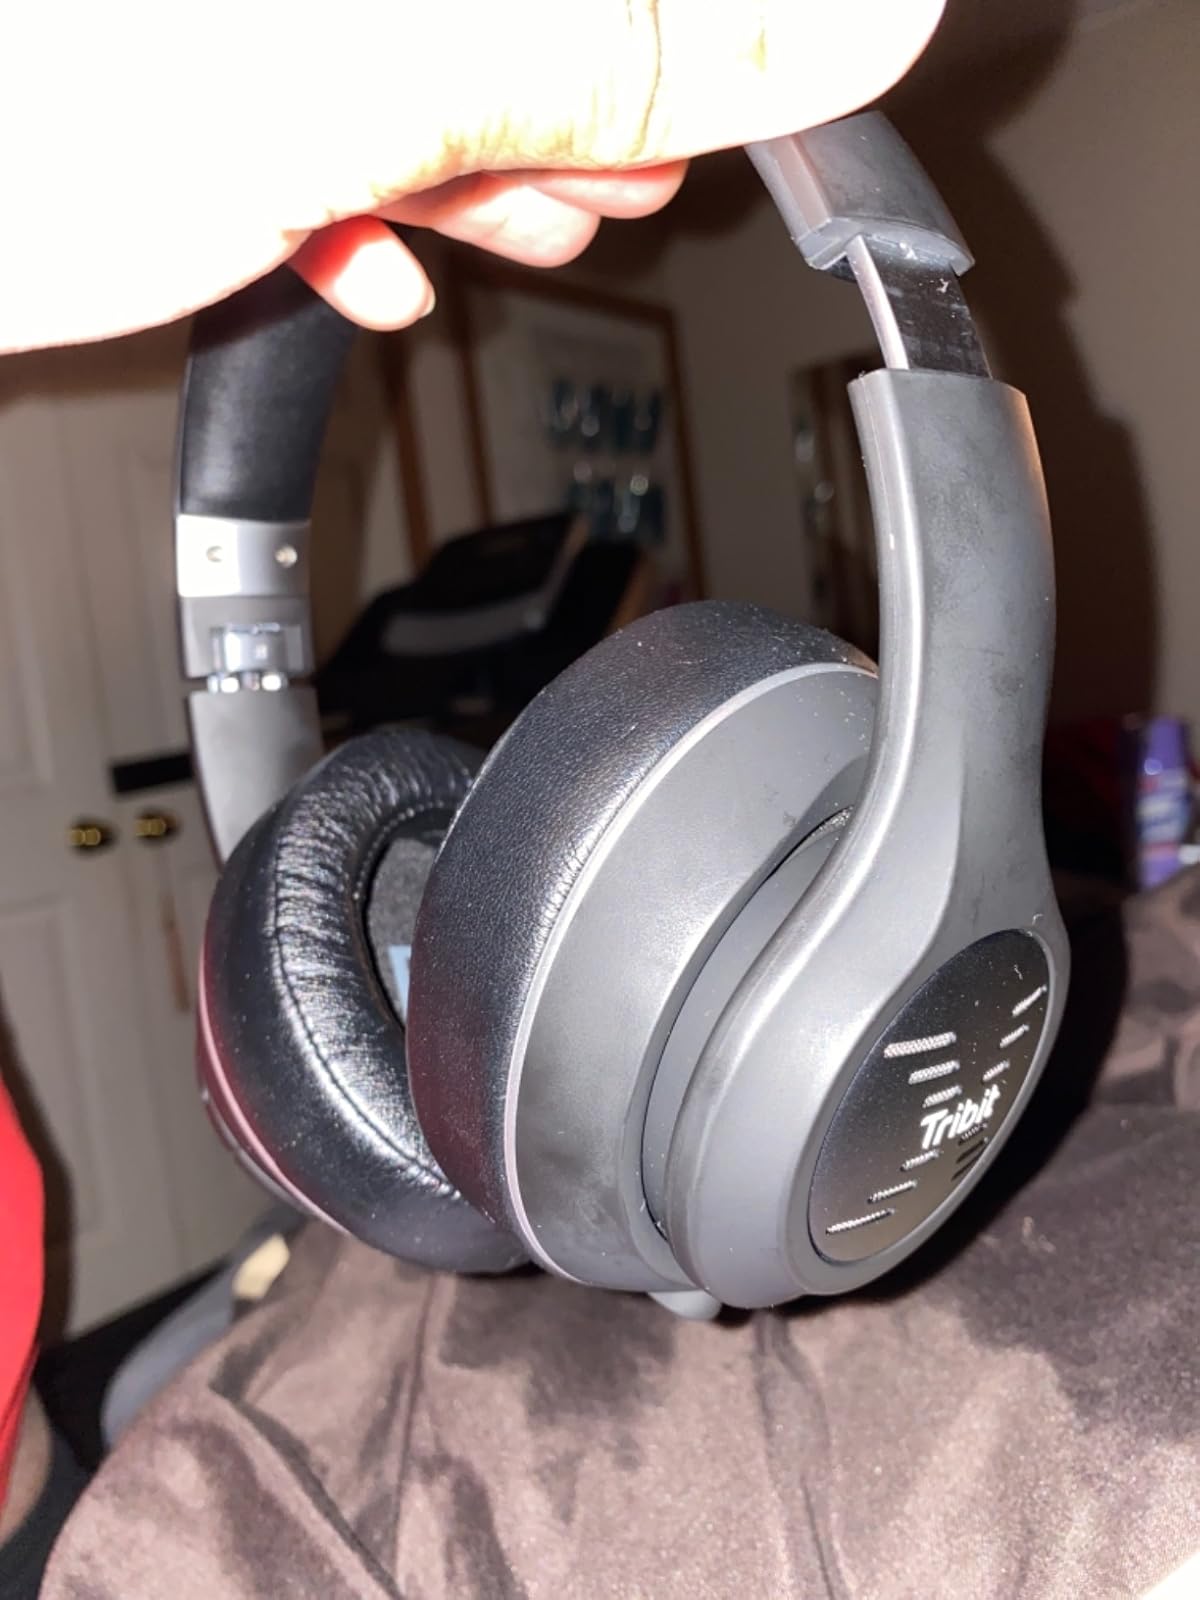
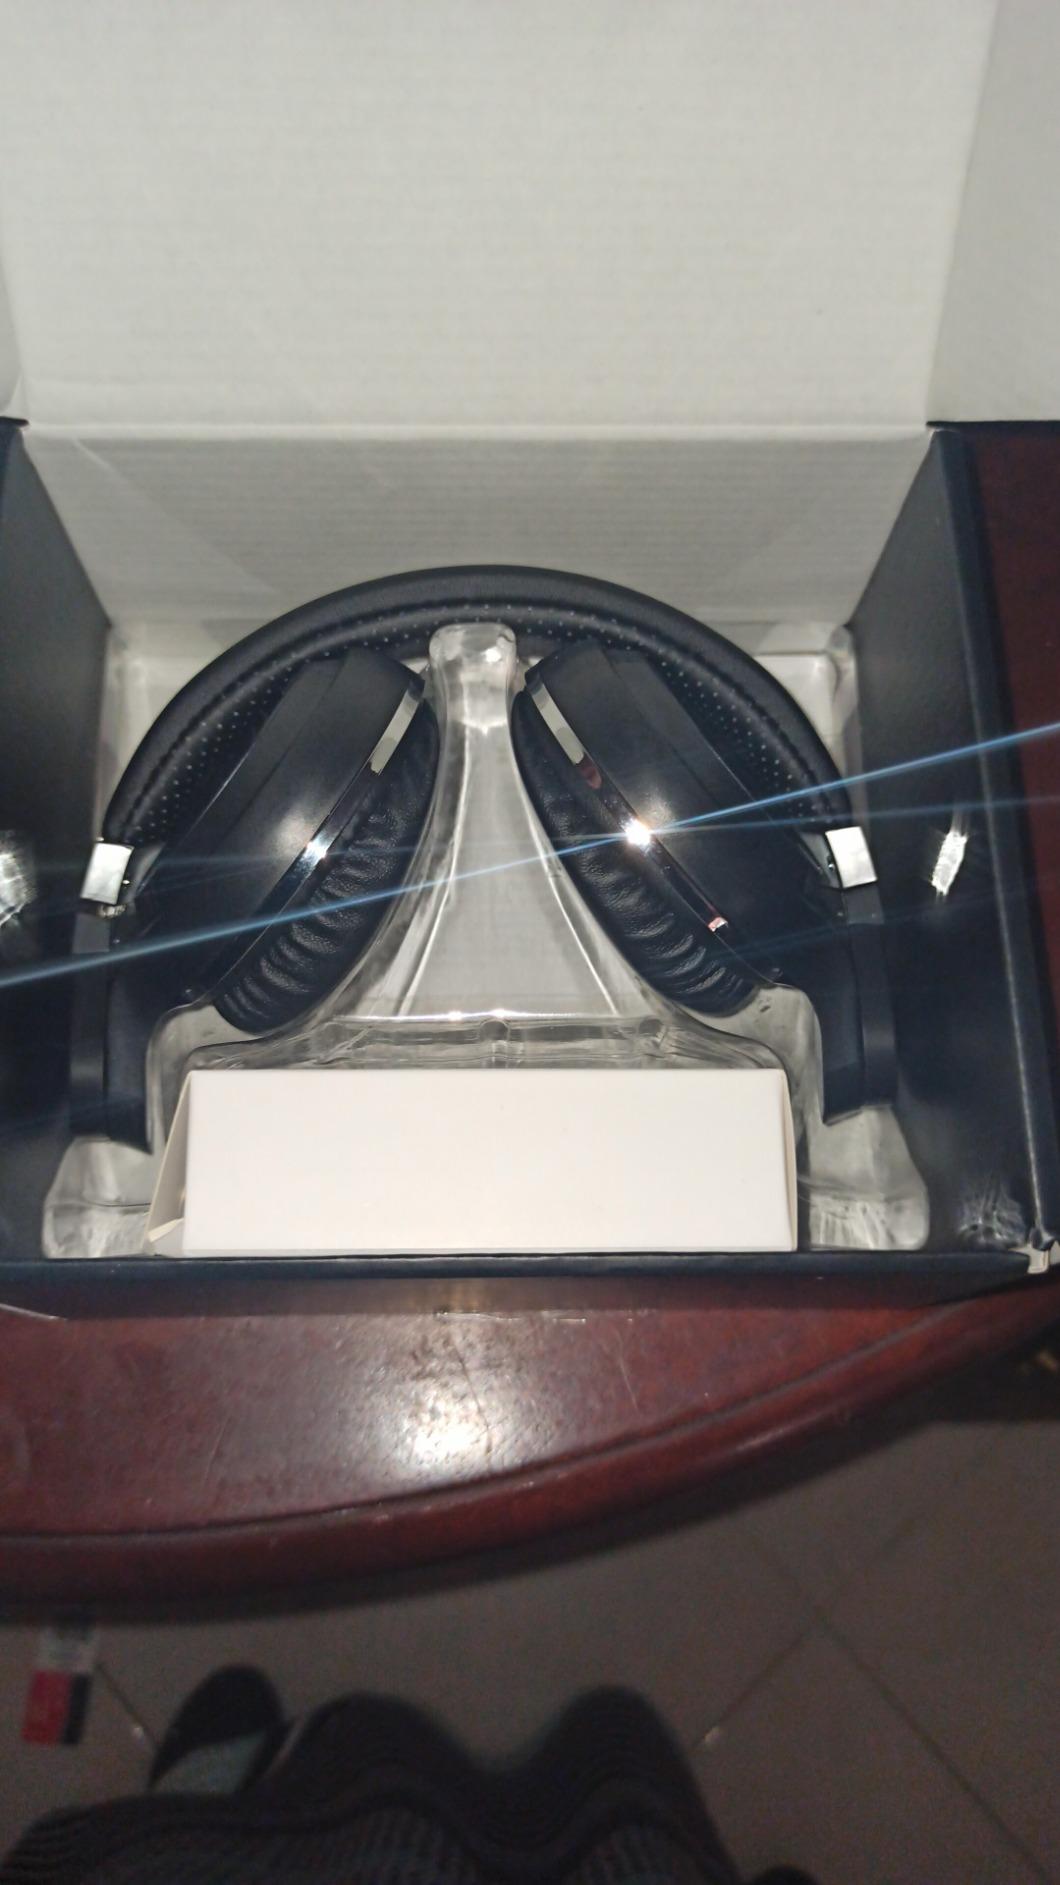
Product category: headphones
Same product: no